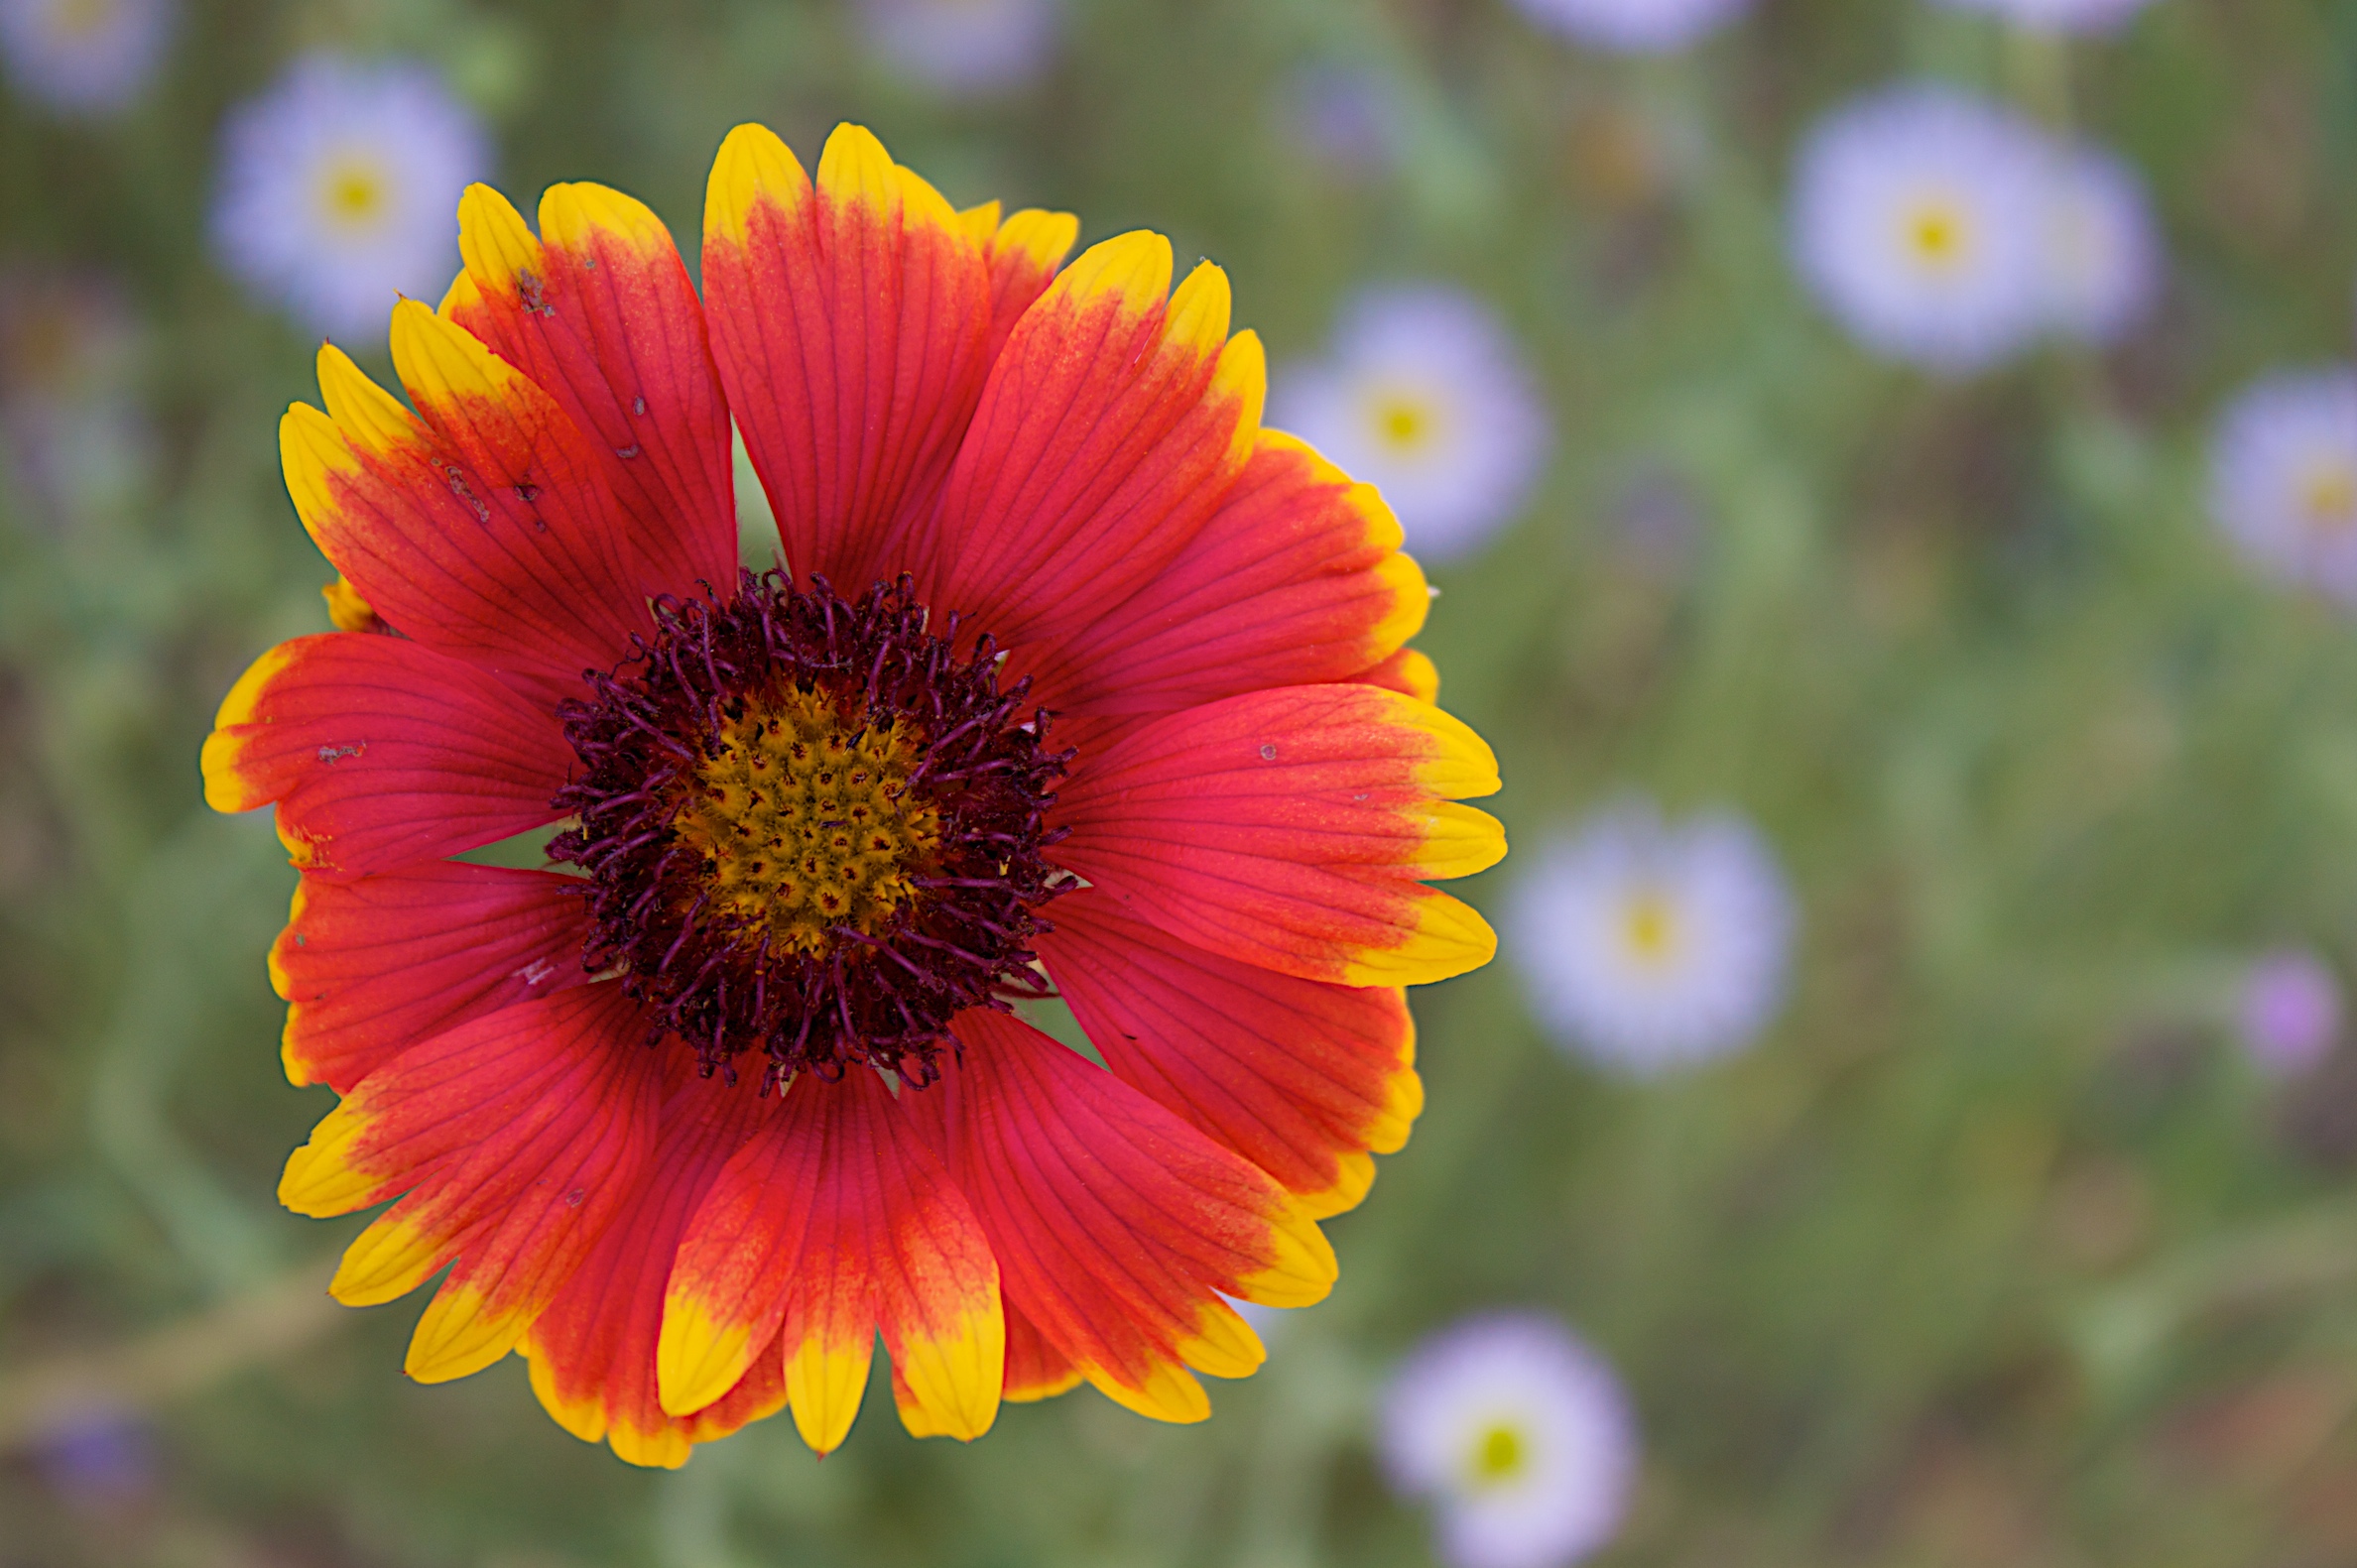
nature, plant, field, meadow, flower, petal, daisy, botany, yellow, flora, wildflower, close up, efs1855mmf3556is, nectar, macro photography, flowering plant, daisy family, annual plant, plant stem, land plant